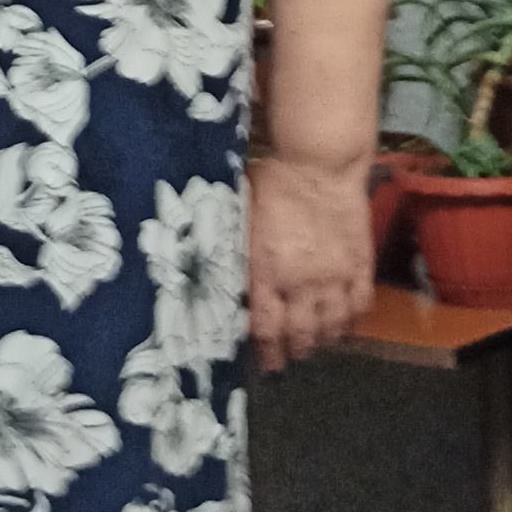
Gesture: no_gesture